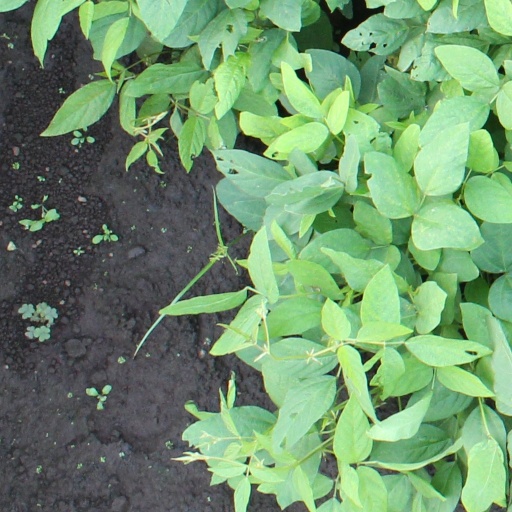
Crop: soybean